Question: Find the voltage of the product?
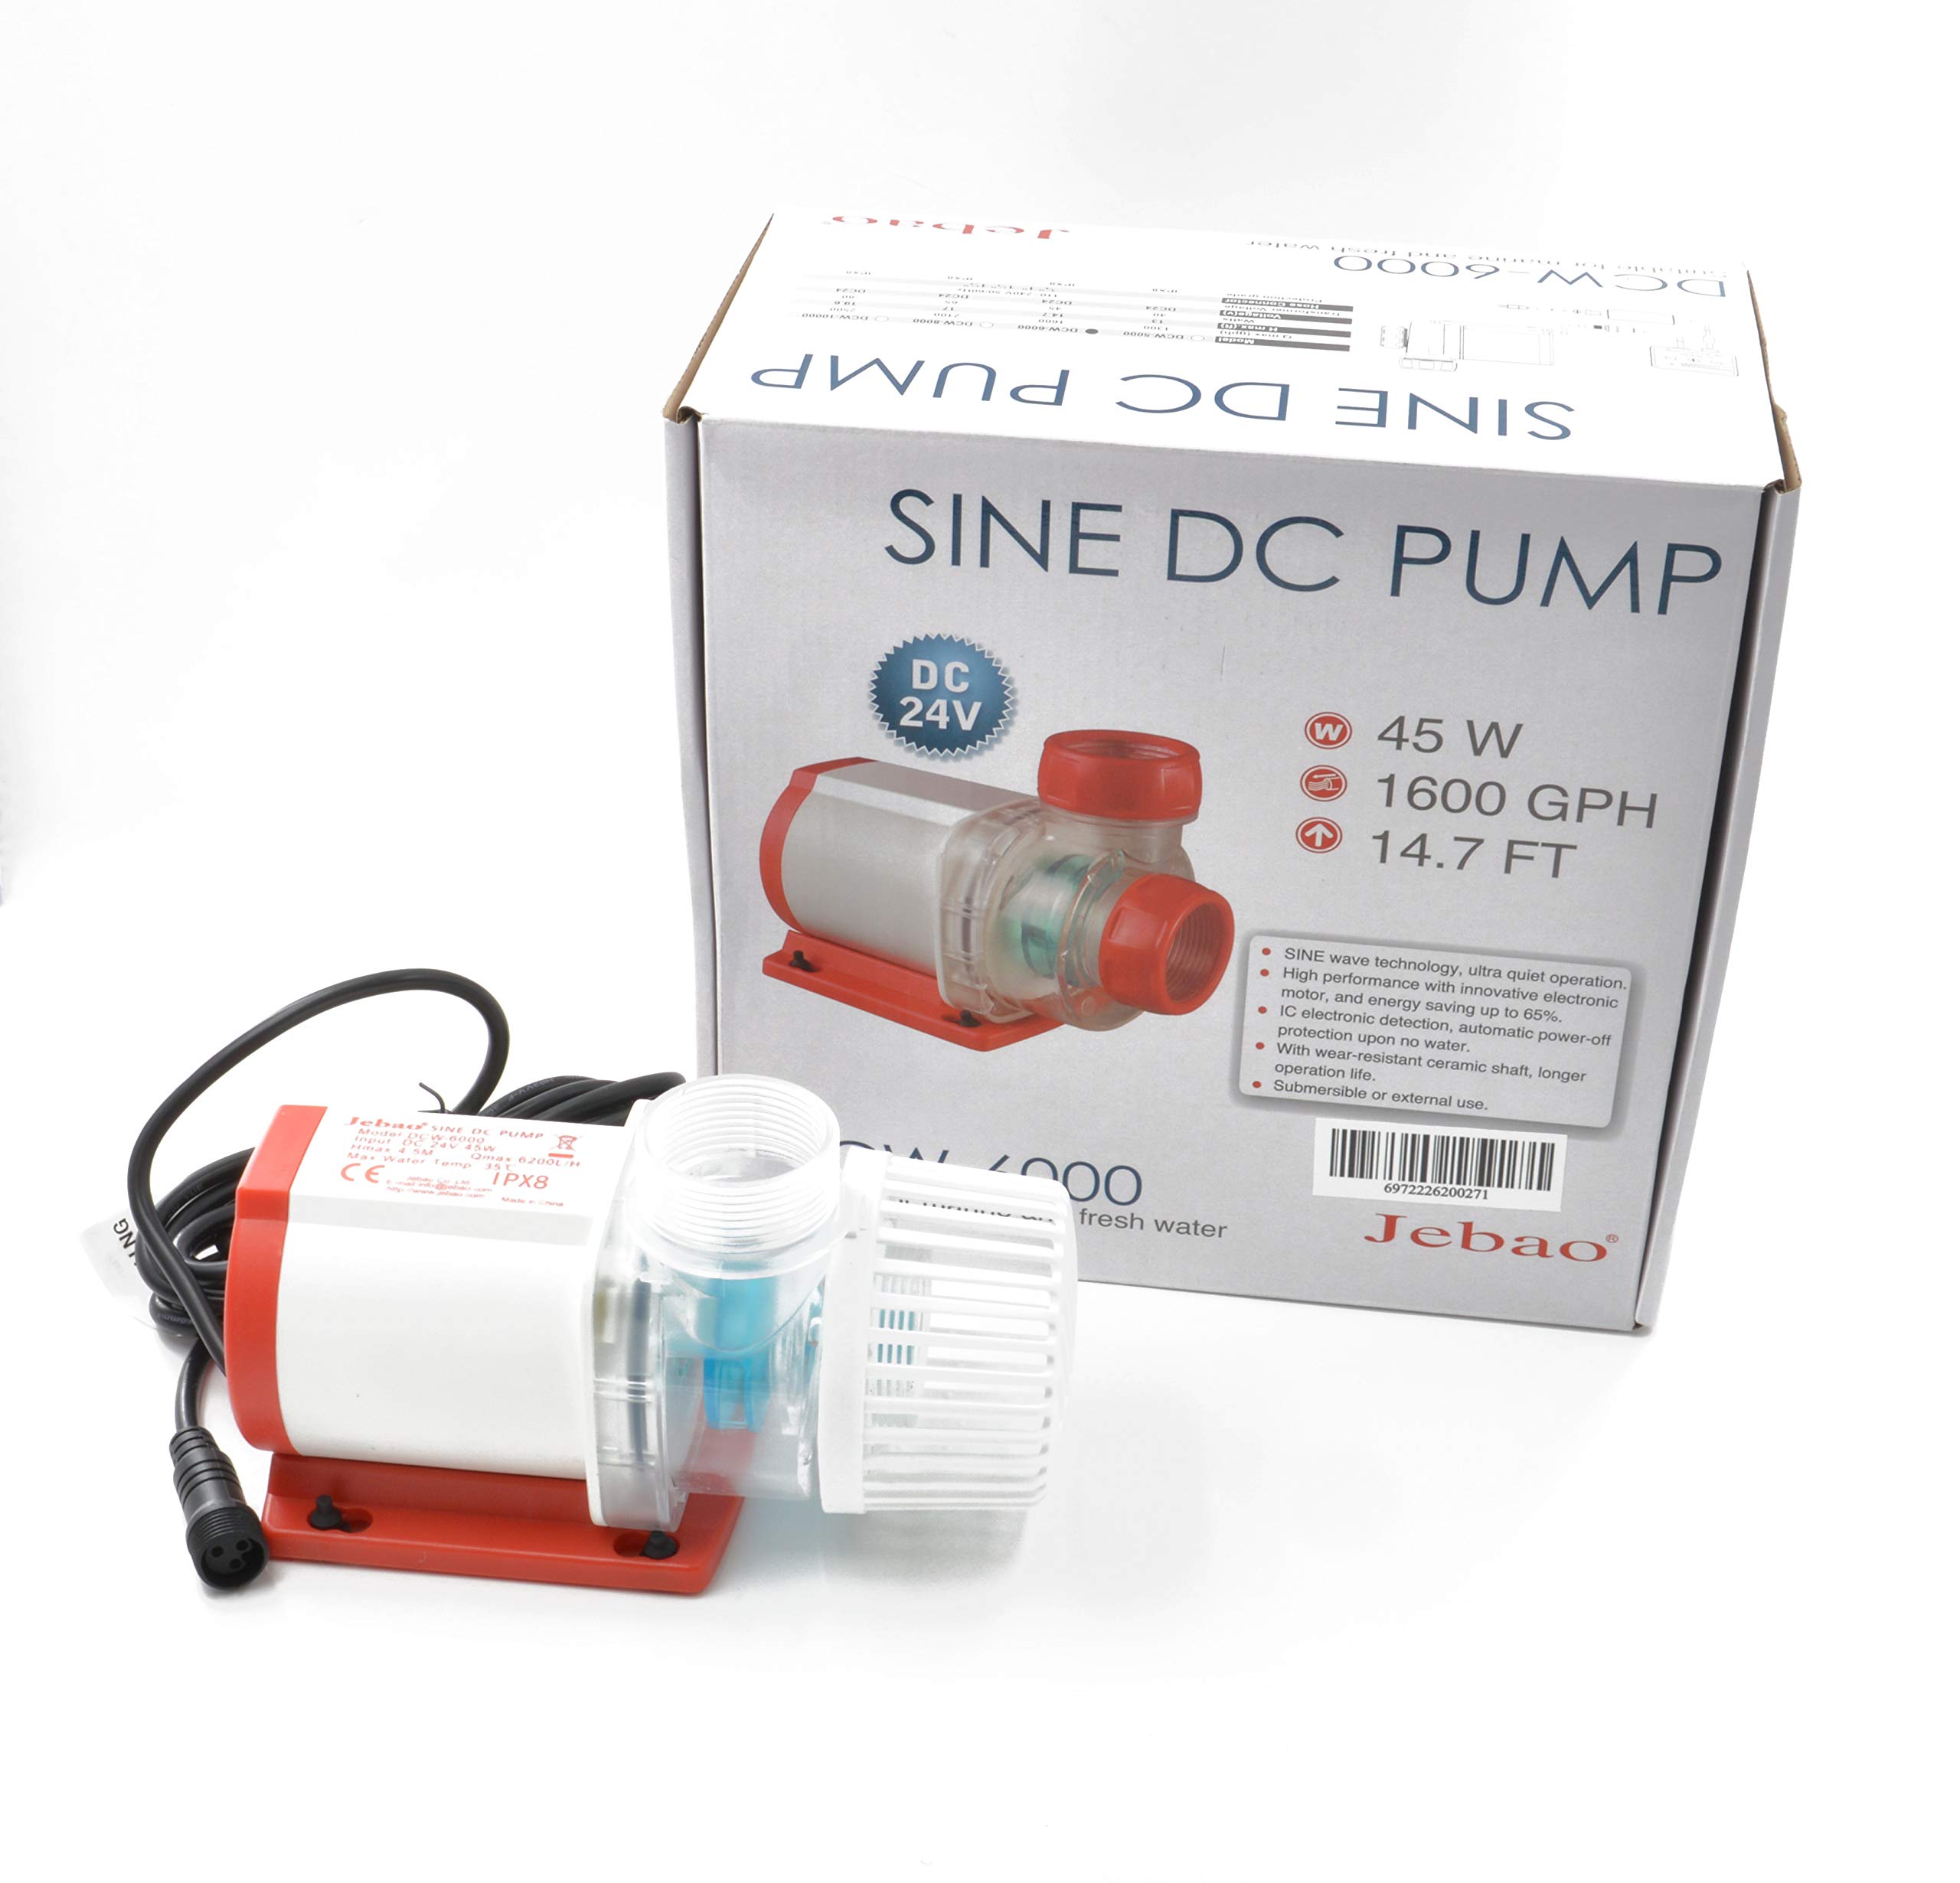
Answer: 24.0 volt